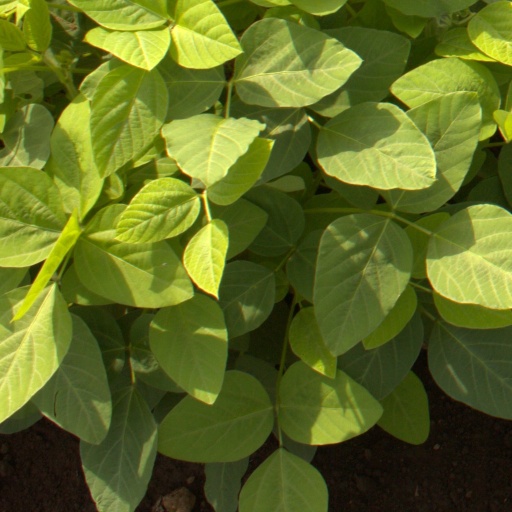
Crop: soybean